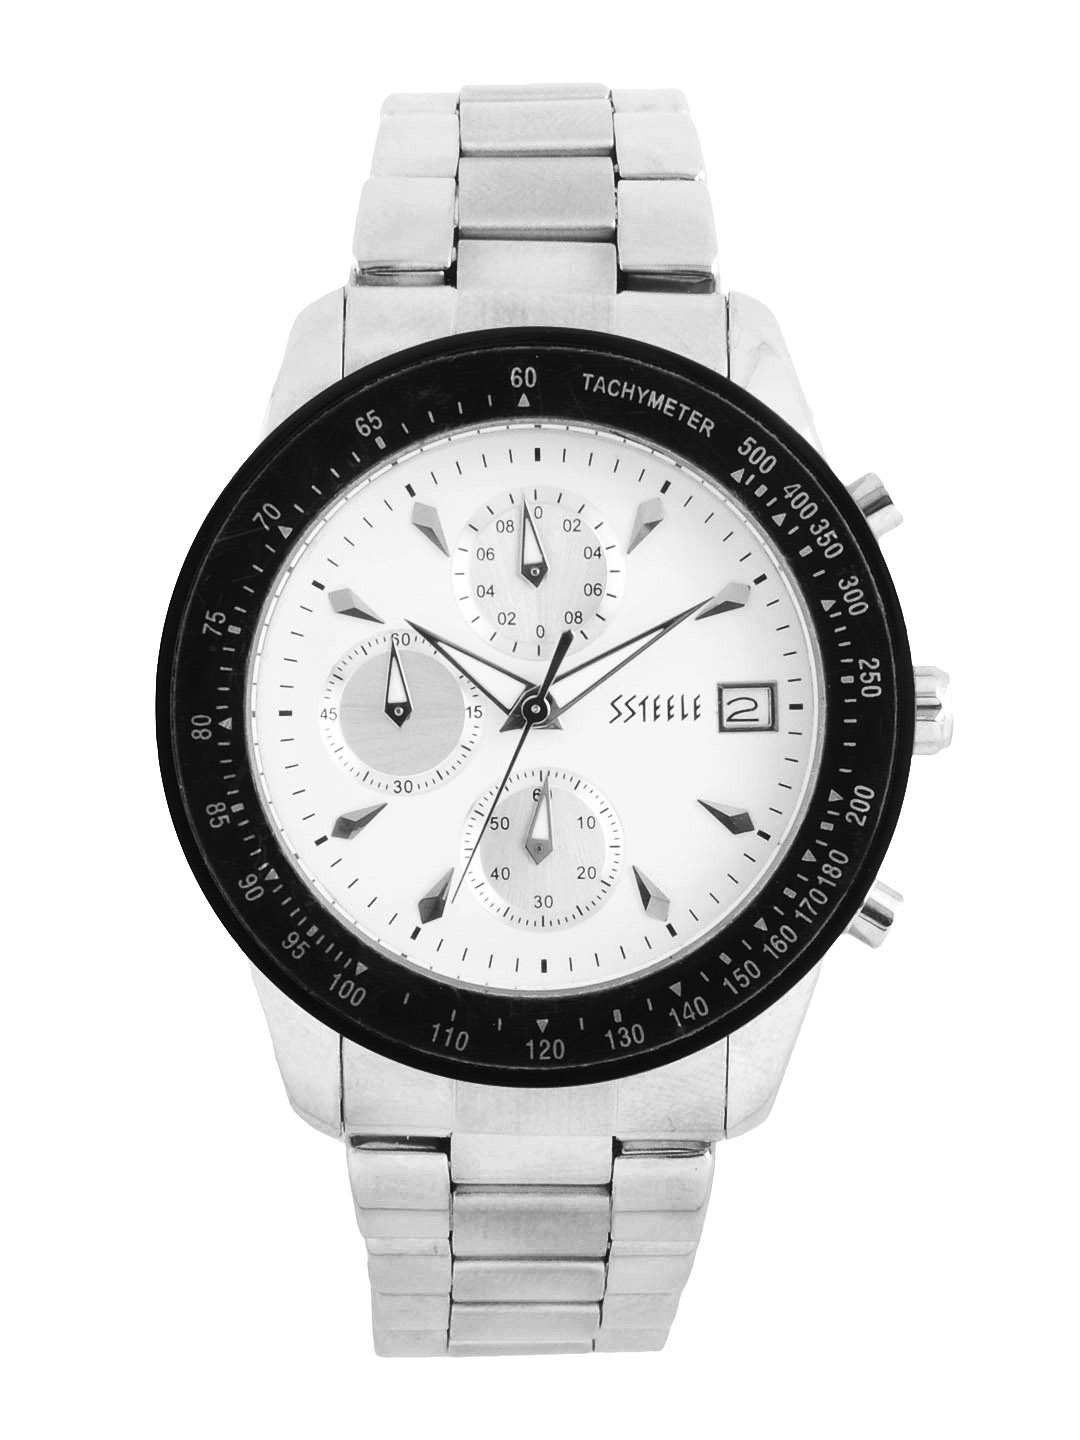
Maxima Men White Dial Chronograph Watch
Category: Accessories / Watches / Watches
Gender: Men
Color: White
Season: Winter 2016
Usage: Casual